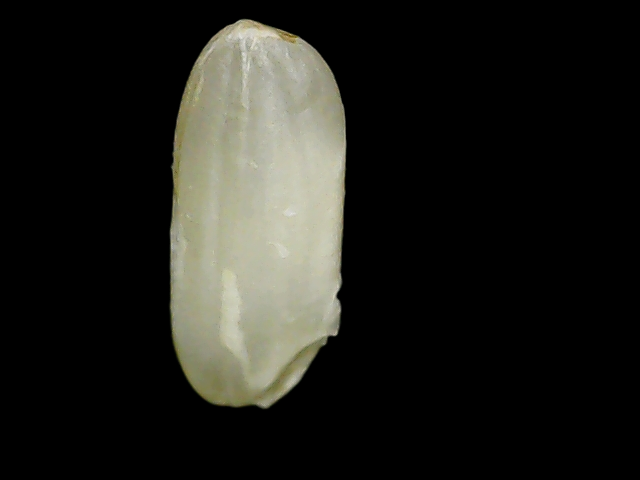
Rice variety: Binadhan24